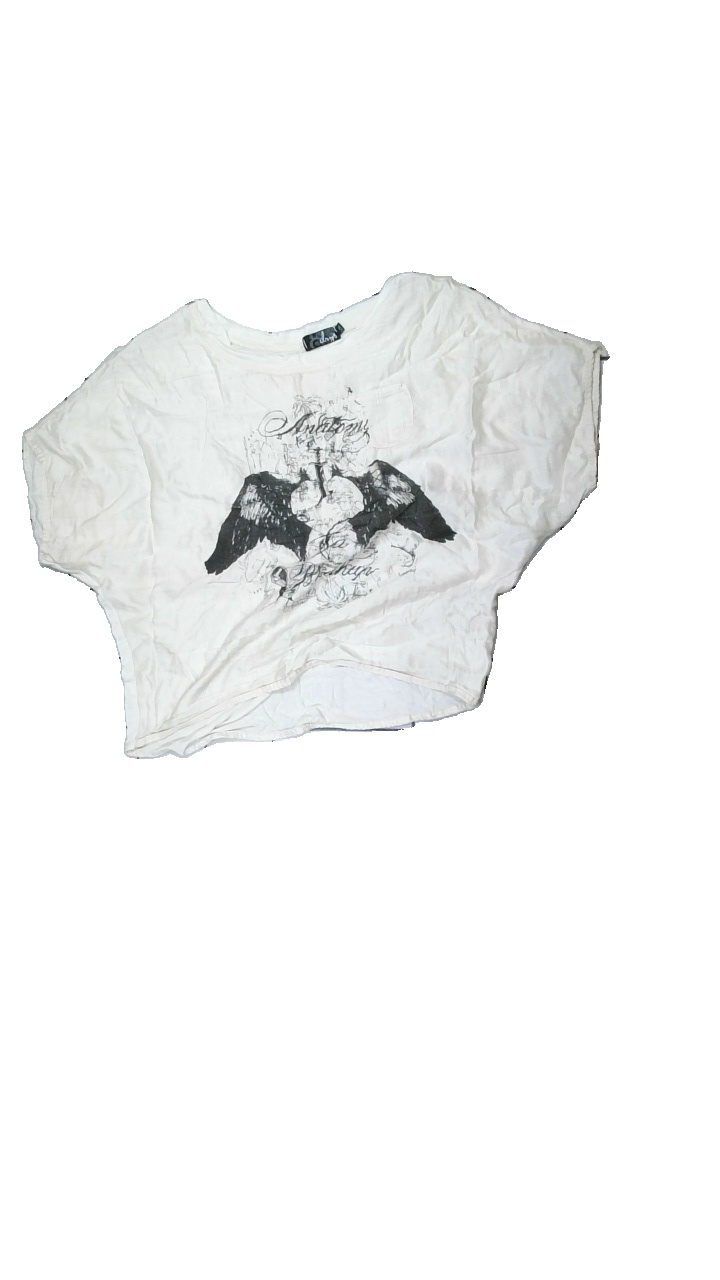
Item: T-shirt (Ladies)
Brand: Drys
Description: beige t-shirt with print
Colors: Beige, Black
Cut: Regular, C-collar
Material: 100% Viscose
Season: All
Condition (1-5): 3
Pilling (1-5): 5
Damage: stains
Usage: Recycle
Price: <50